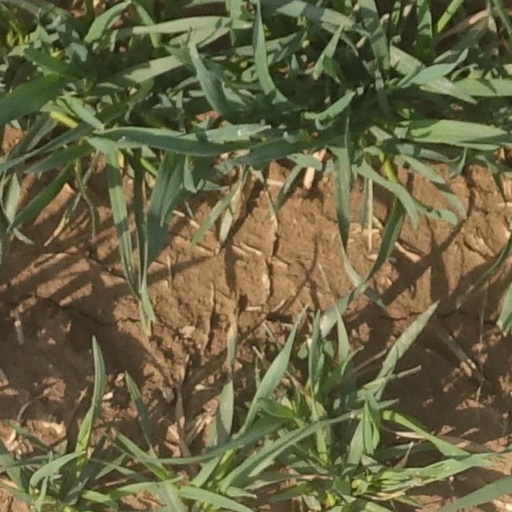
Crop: wheat